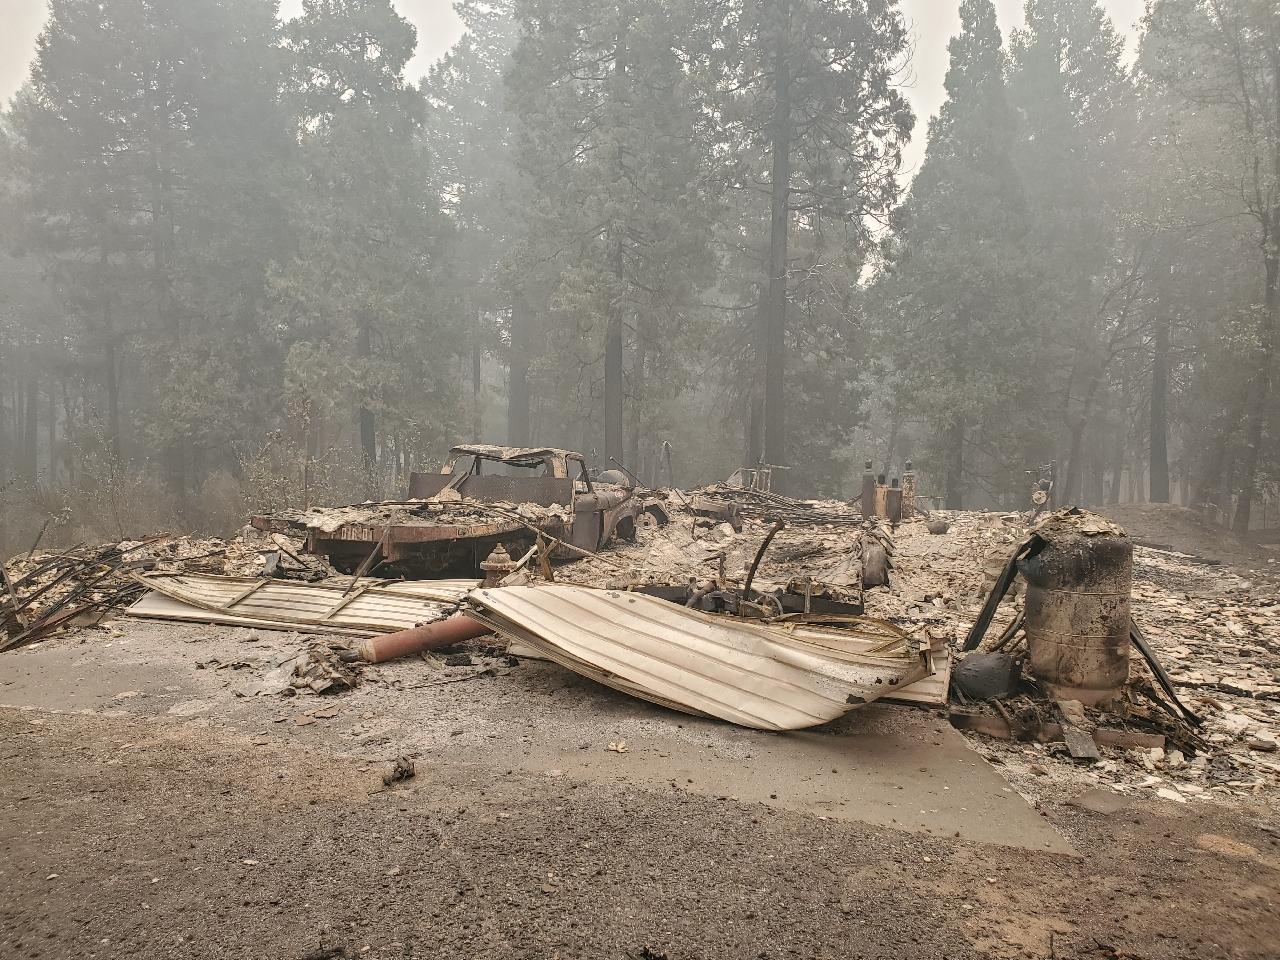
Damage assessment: destroyed